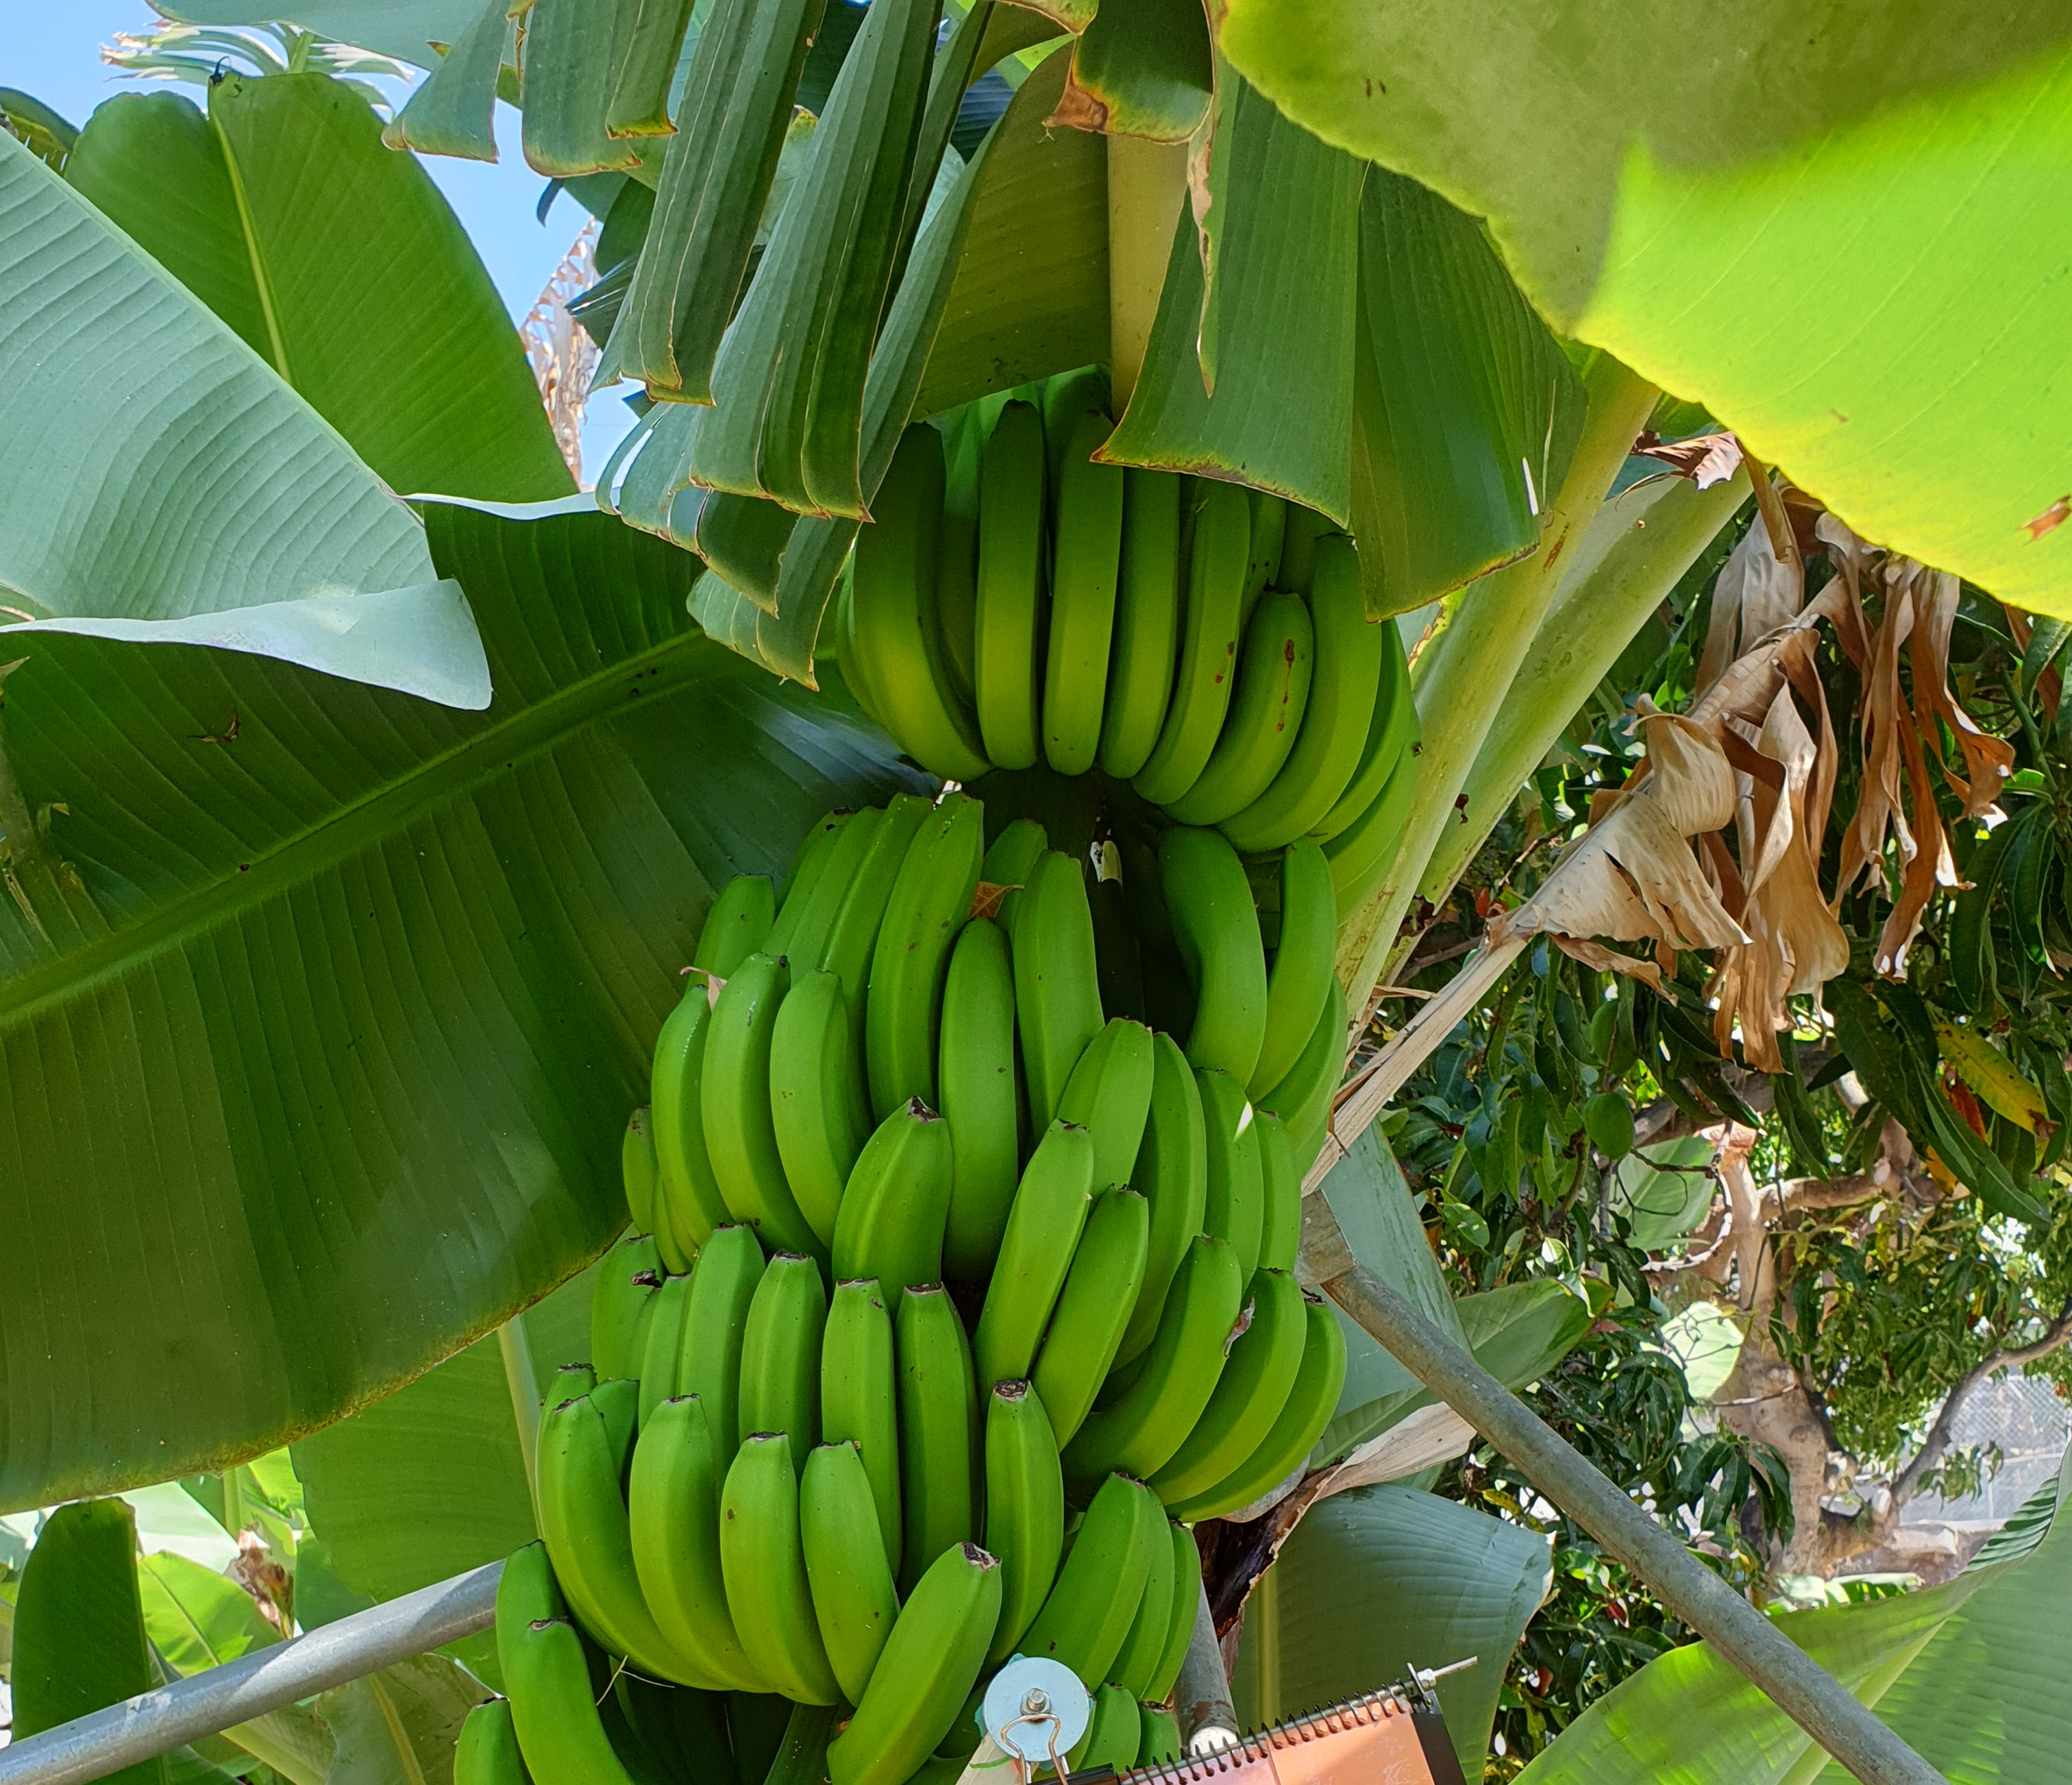
Label: Keep